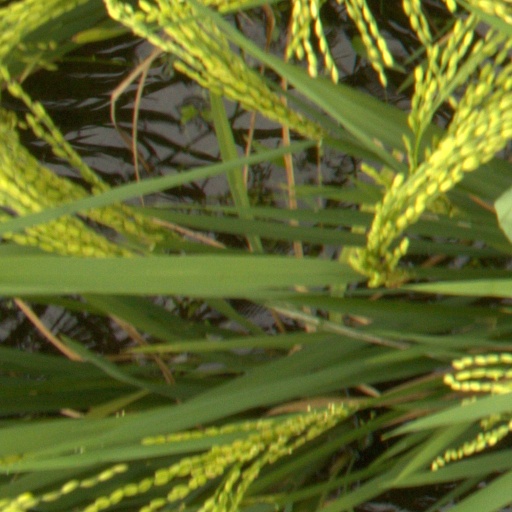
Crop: rice